Tutankhamun's mummy

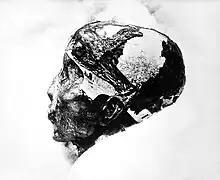
Tutankhamun's mummified head wearing a cap with beaded uraei with the names of the Aten at the centres of their hoods.

Tutankhamun's wrapped mummy, measuring tall, fit exactly inside the innermost coffin. The life-like curves of the body were reproduced with layers of padding beneath the tight outer shroud. Covering the head and shoulders of the mummy was a gold mask which had fallen back slightly. Characterised by Carter as a "beautiful and unique specimen of ancient portraiture" it depicts the king as the god Osiris with a curled divine beard and wearing the striped "nemes"-headdress with vulture and uraeus emblems at the brow. Over the shoulders, the mask takes the form of a broad collar with falcon-headed terminals. At the throat was a separate triple stranded necklace of faience, red and yellow gold disc beads. The mask is extensively inlaid with coloured glass, faience, and stones including lapis lazuli, carnelian, feldspar, and obsidian. The back of the mask is inscribed with Chapter 151b of the "Book of the Dead".